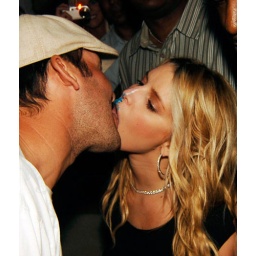
Jessica and Tony sharing blue birthday cake at Romo's 28th Birthday party on April 19th in Dallas.